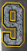
Number: 9